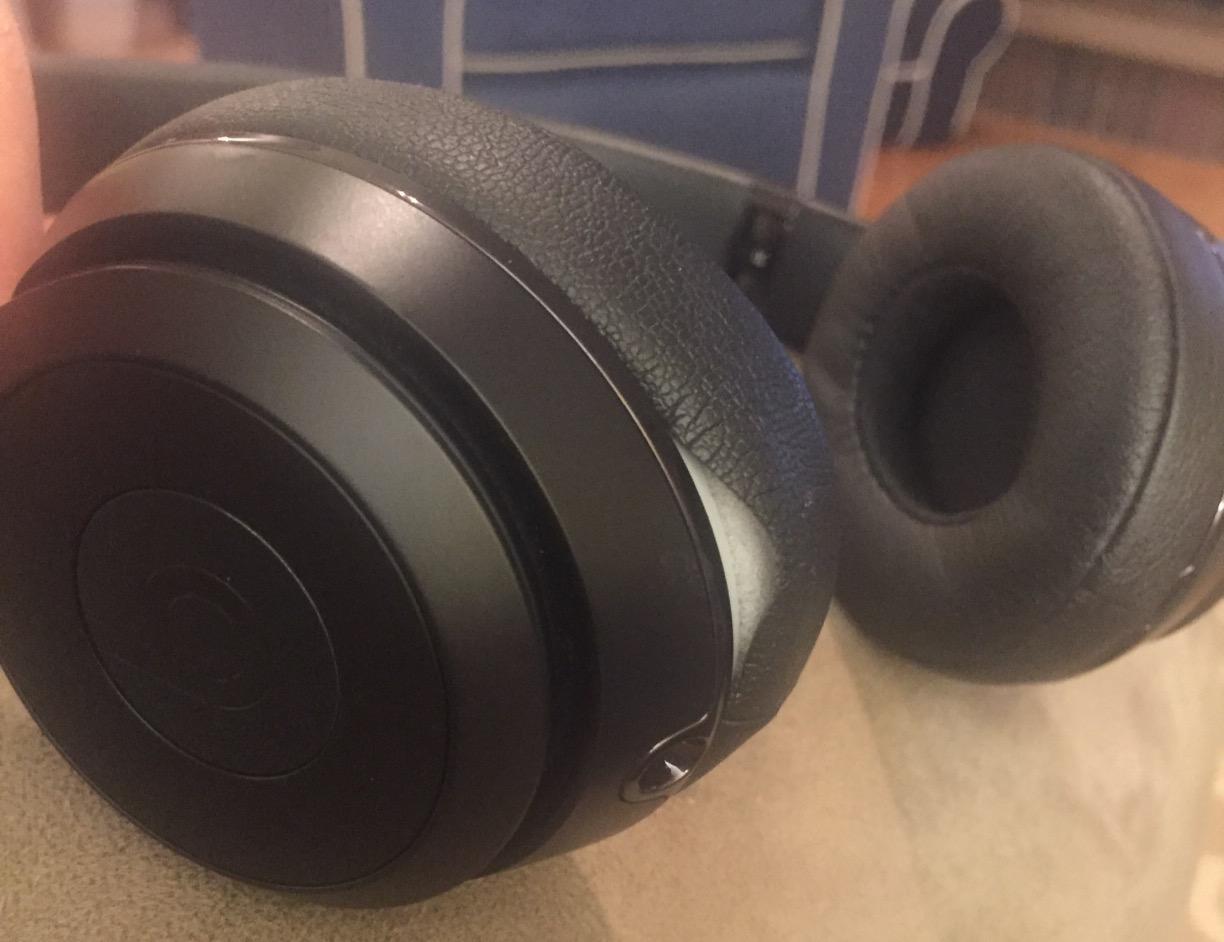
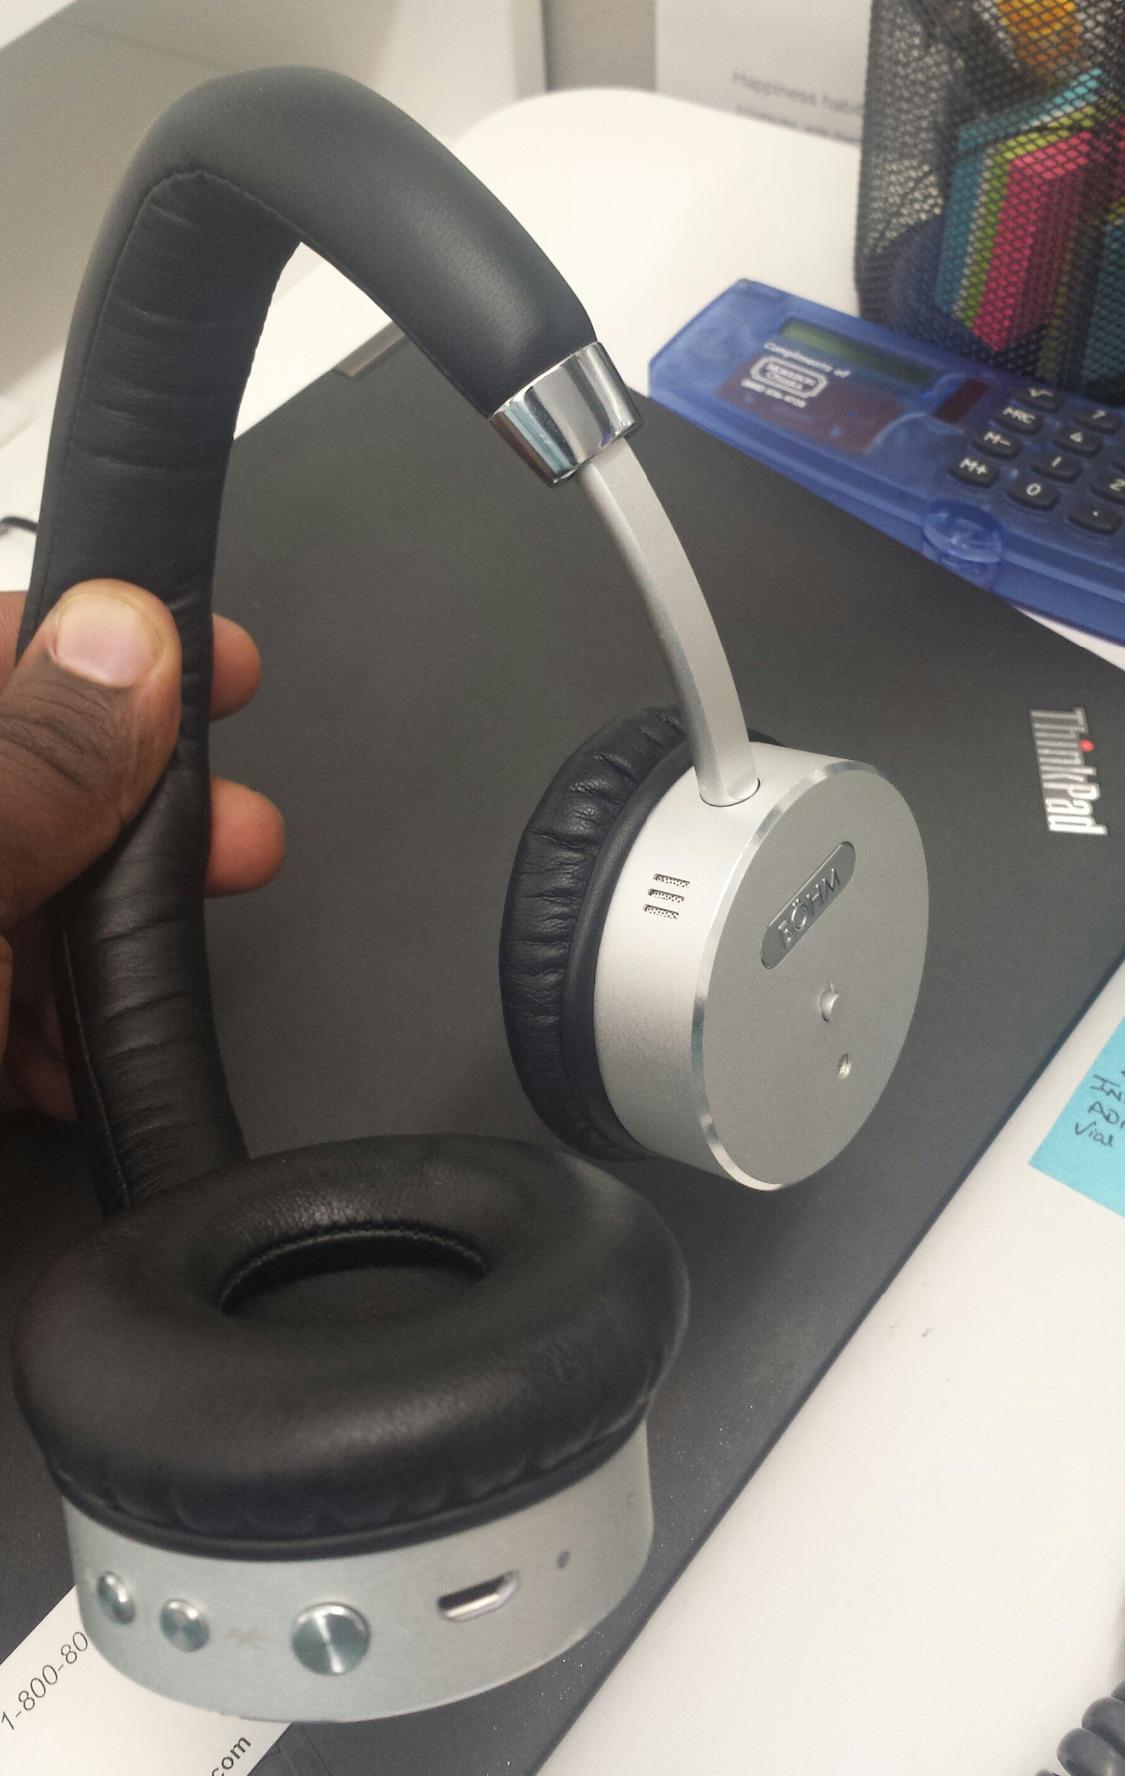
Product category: headphones
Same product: no